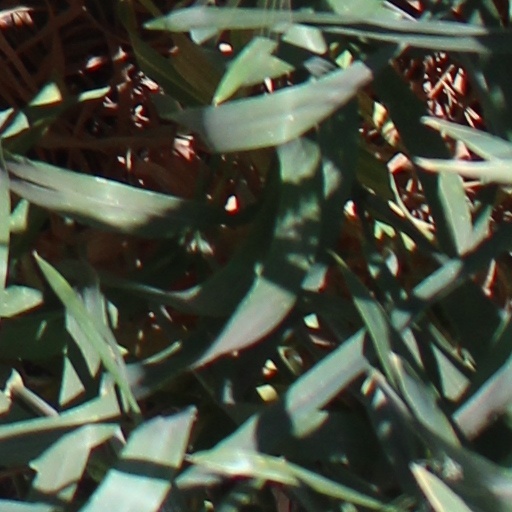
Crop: wheat